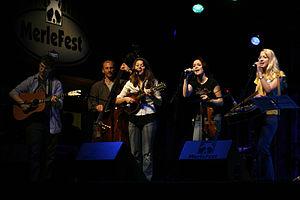
The Lovell Sisters est un trio de musique acoustique américain reconnu, entre autres, pour ses larges parties instrumentales. Pendant ses cinq ans d'existence, le groupe s'est organisé autour de trois membres permanents - Jessica, Megan et Rebecca, les trois sœurs Lovell. Bien que le groupe ait été manifestement influencé par le bluegrass, les sœurs Lovell ont souvent décrit leur musique comme étant de l'acoustique progressif.